History of the Relief Society

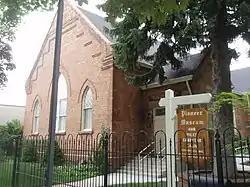
Only stake Relief Society building to have been built. Located in Ogden, Utah.

The new organization was popular and grew so rapidly that finding a meeting place for such a large group proved difficult. Under Emma Smith's direction, the Society was "divided for the purpose of meeting" according to each of the city's four municipal wards. Smith and her counselors continued to preside over the groups. Visiting committees were appointed to determine needs in each ward. Young mother Sarah Pea Rich, wife of Charles C. Rich, recalled, "We then, as a people were united and were more like family than like strangers." By the time of its March 1844 suspension, membership totaled 1331 women.